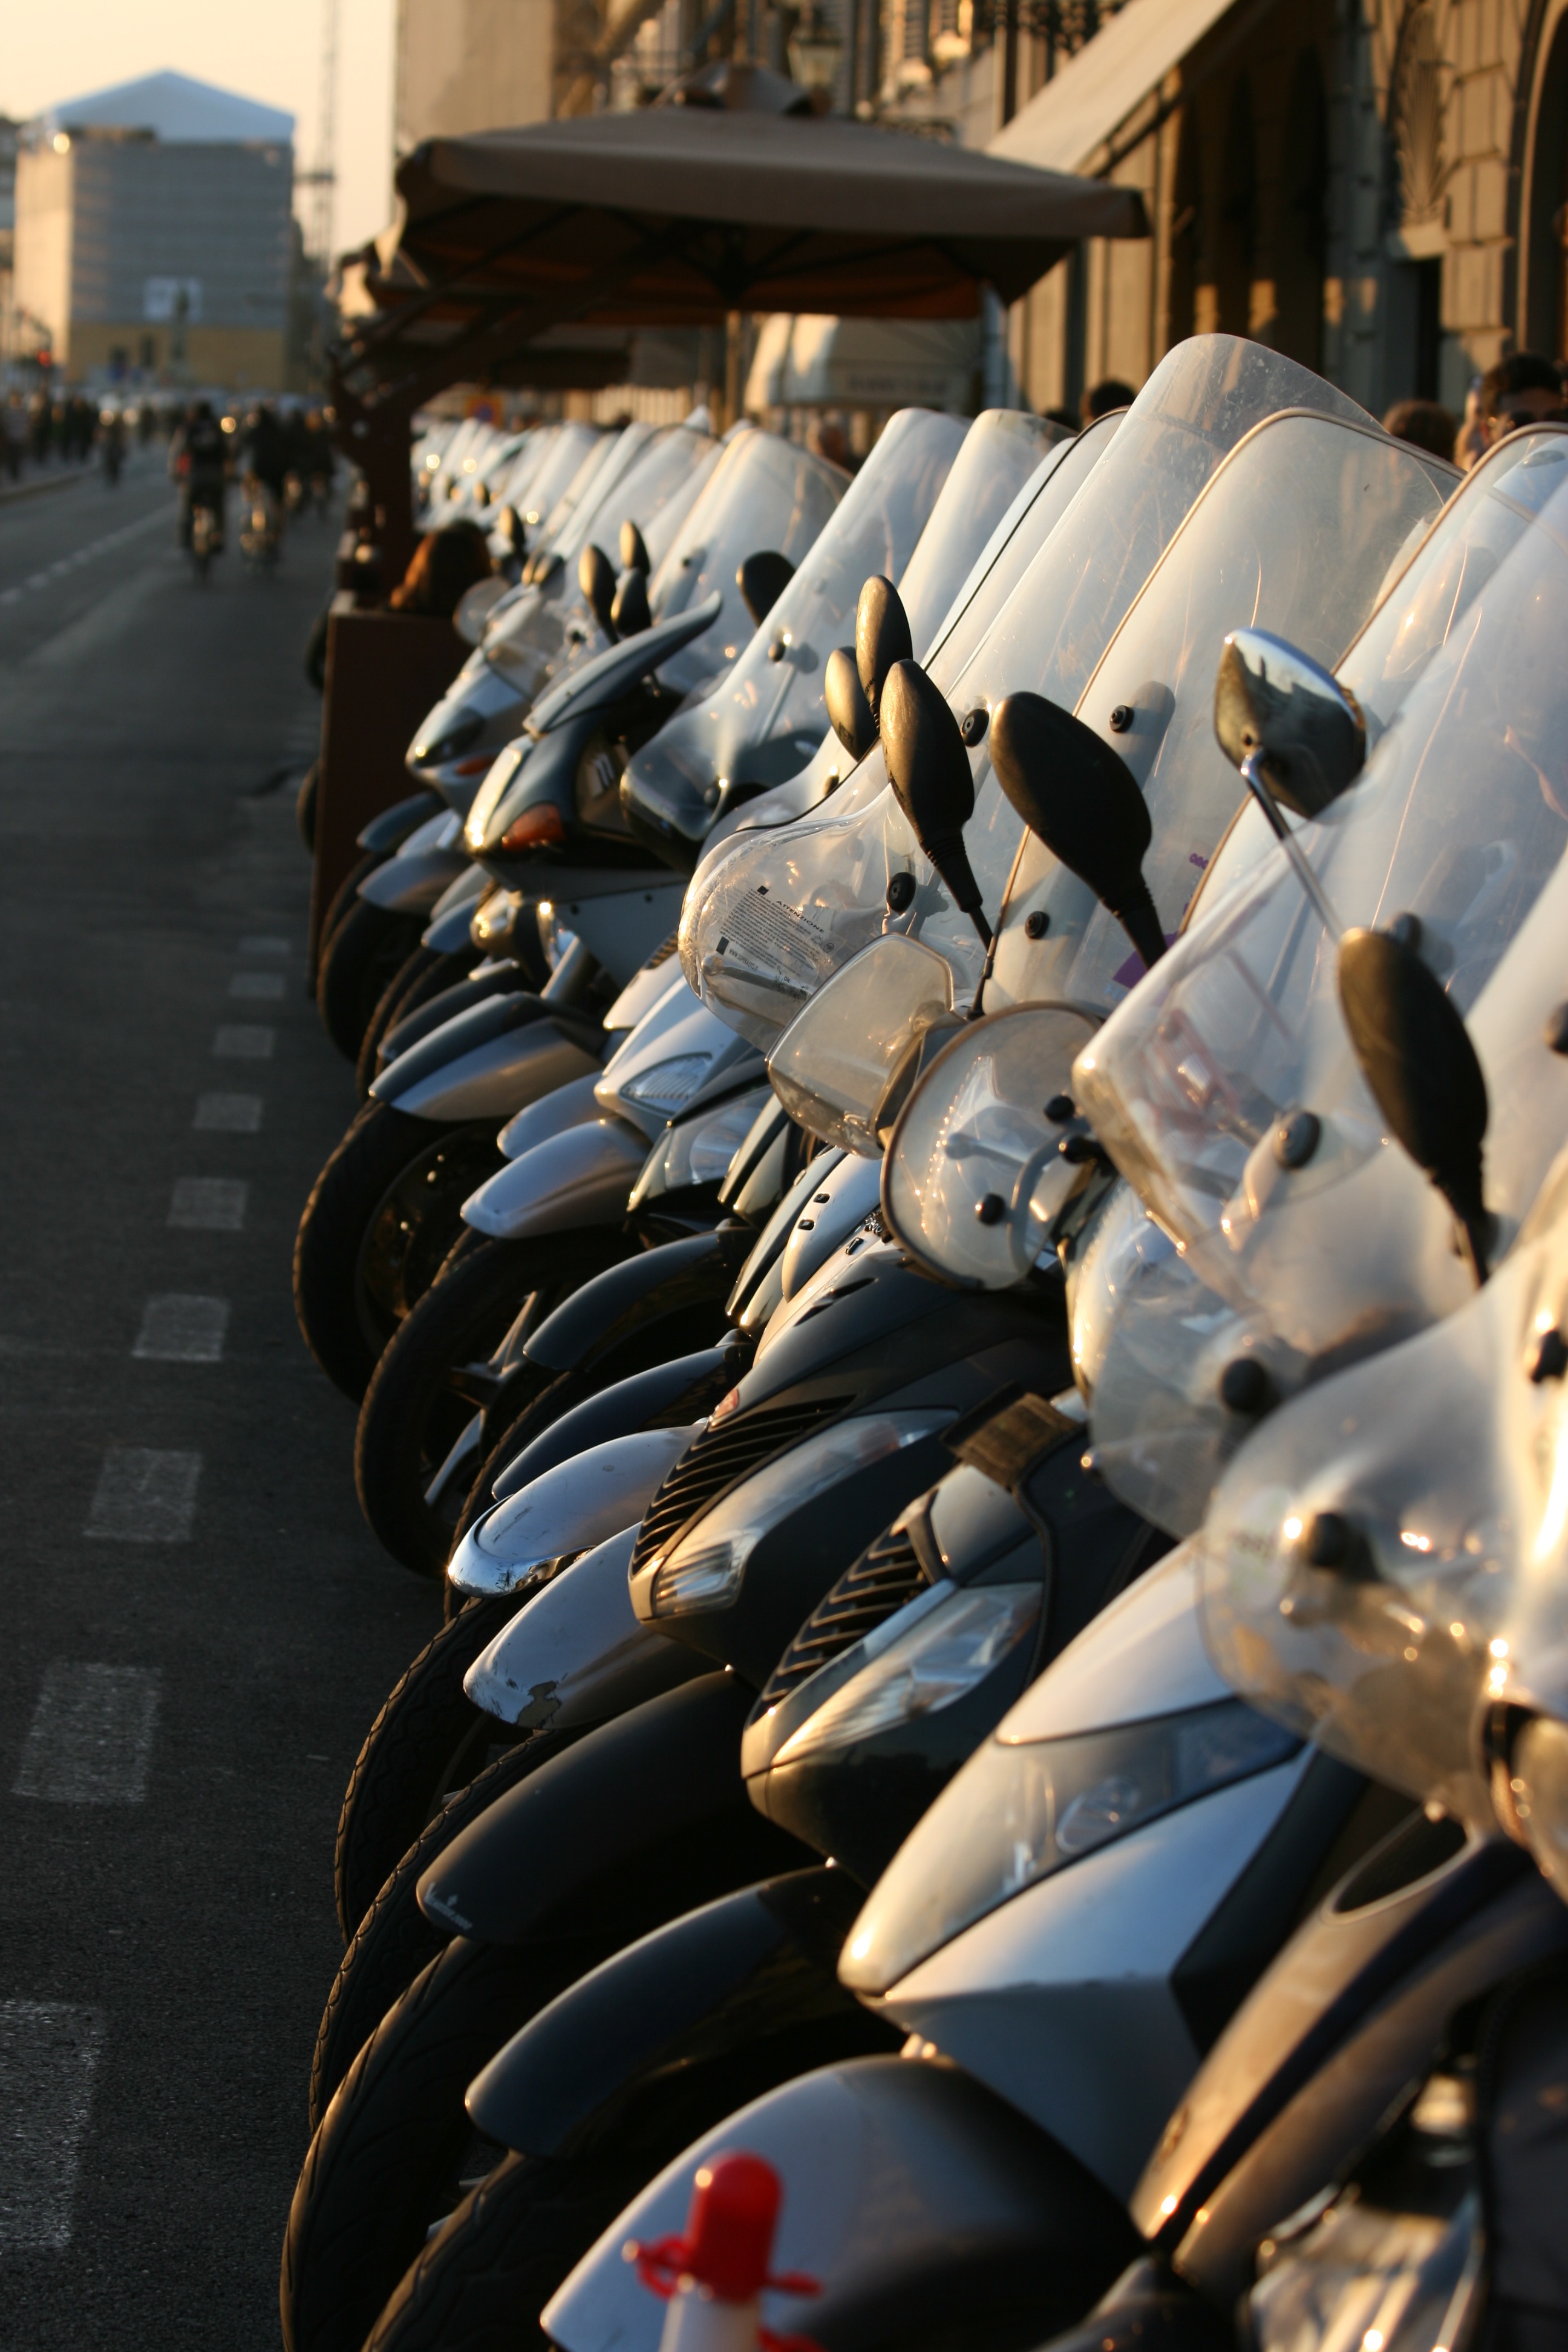
crowd, vehicle, sculpture, art